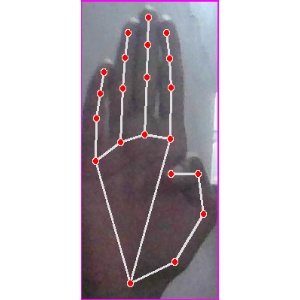
अक्षर: झ